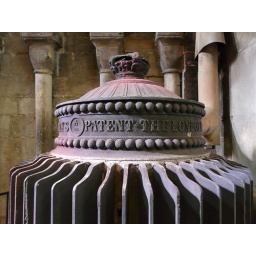
The purple light is coming through the stained glass windows and making an interesting effect upon this heater.